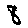
Label: 8